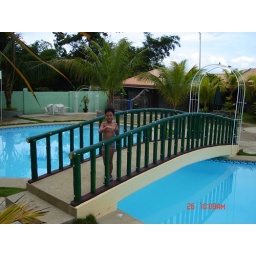
bridge over clear water